Latin poetry

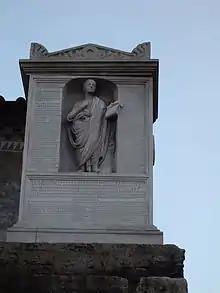
Memorial Stone of Quintus Sulpicius Maximus, Rome, Italy. First century AD; located at the Porta Salaria, Rome, commemorating an 11-year-old who won a poetry contest in 95 AD.

The history of Latin poetry can be understood as the adaptation of Greek models. The verse comedies of Plautus, the earliest surviving examples of Latin literature, are estimated to have been composed around 205–184 BC.